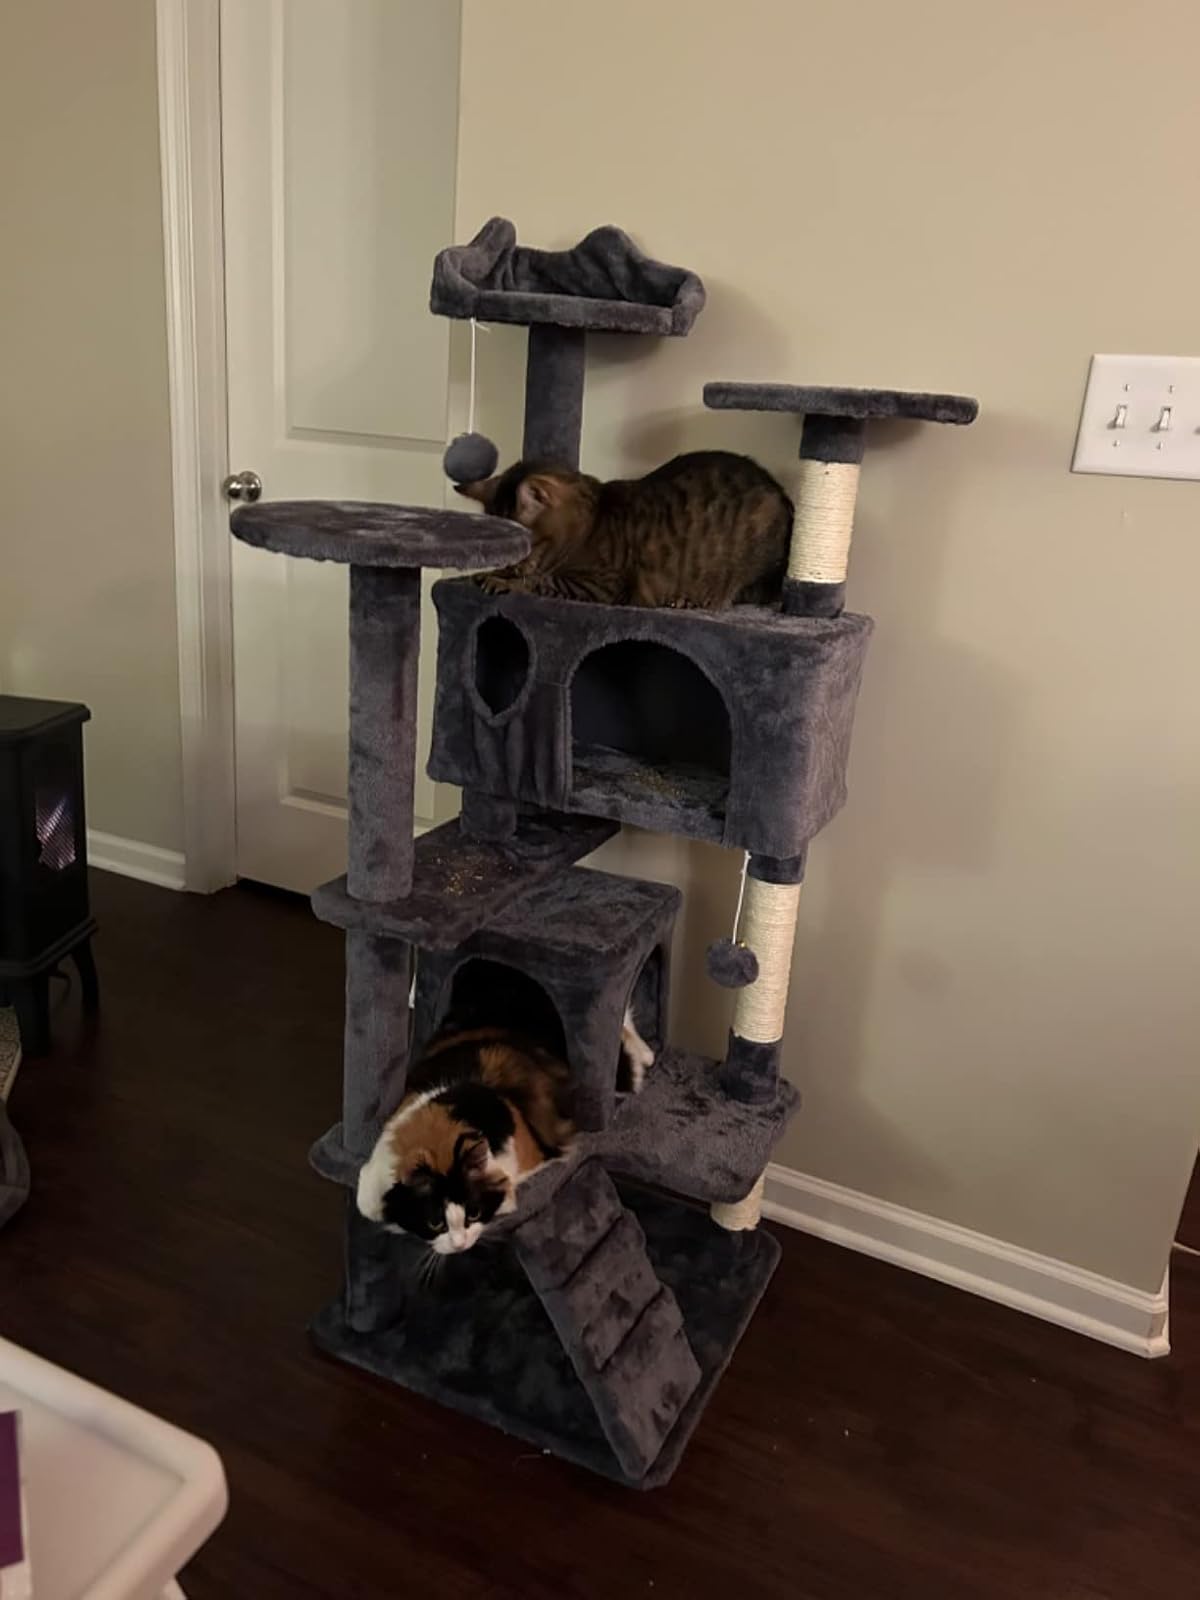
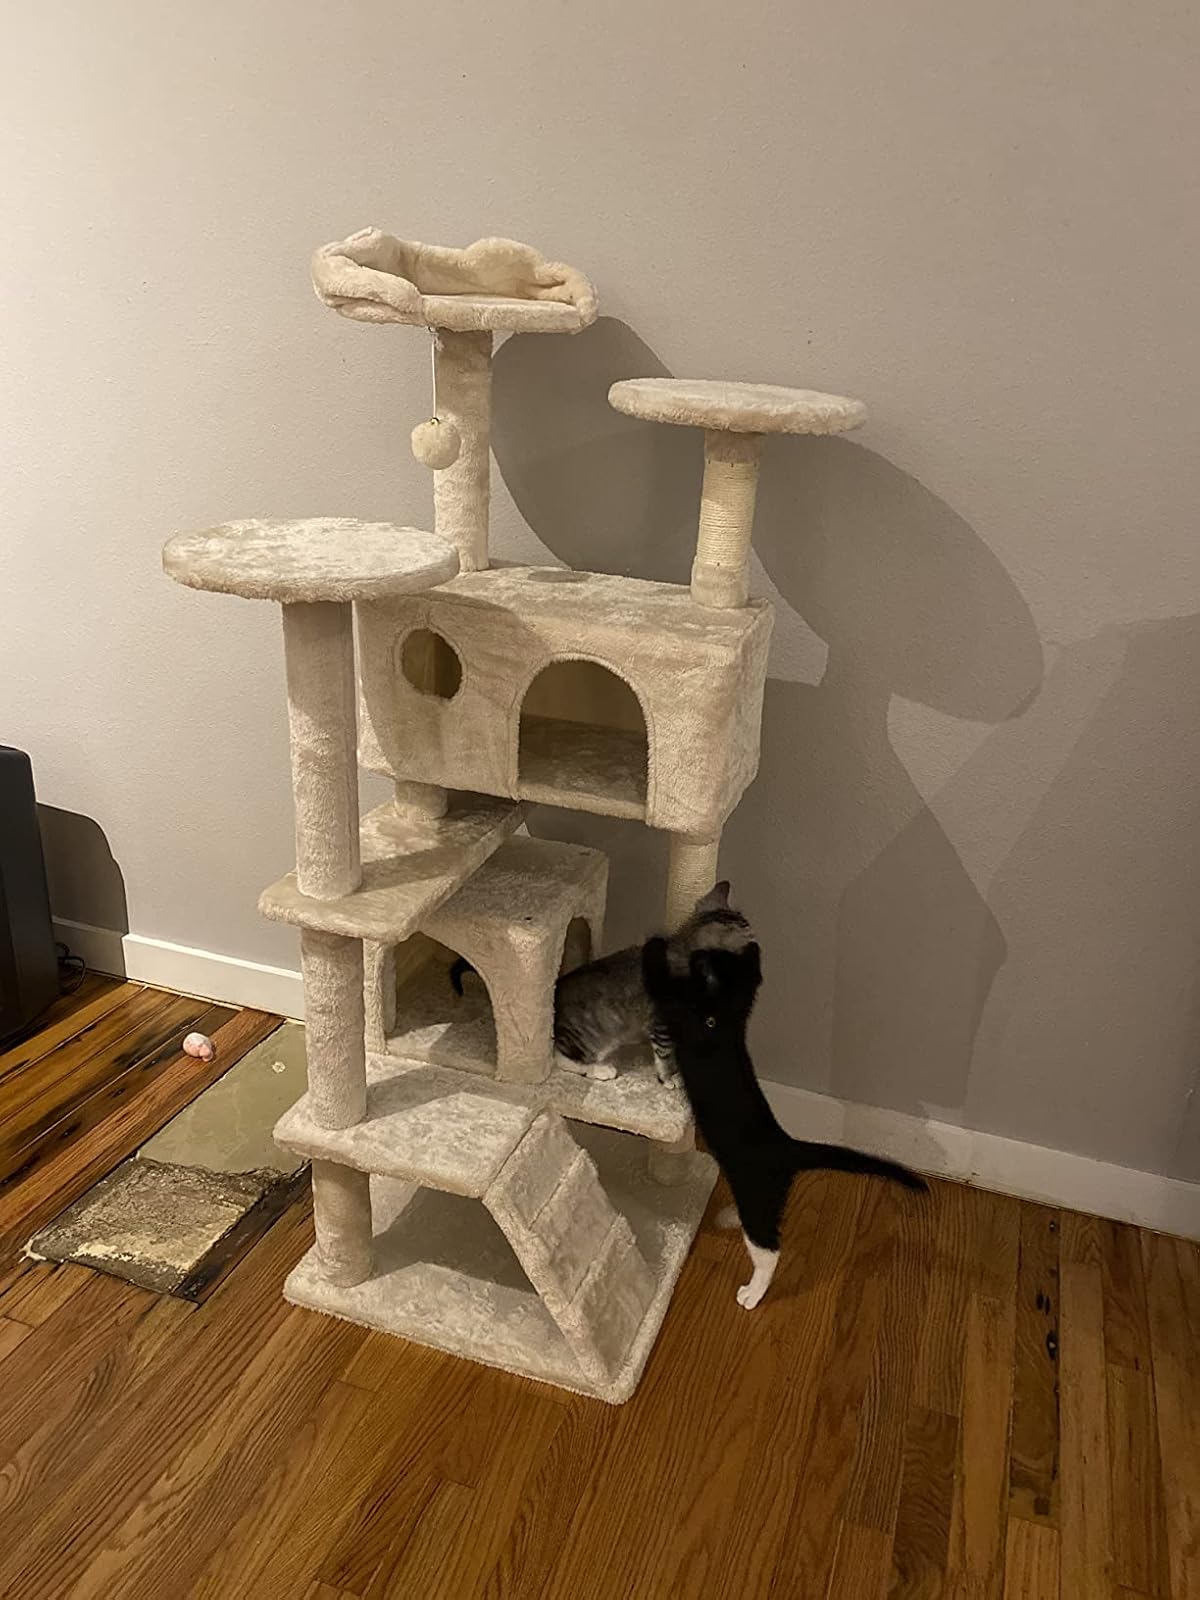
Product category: items_cat tree
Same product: no